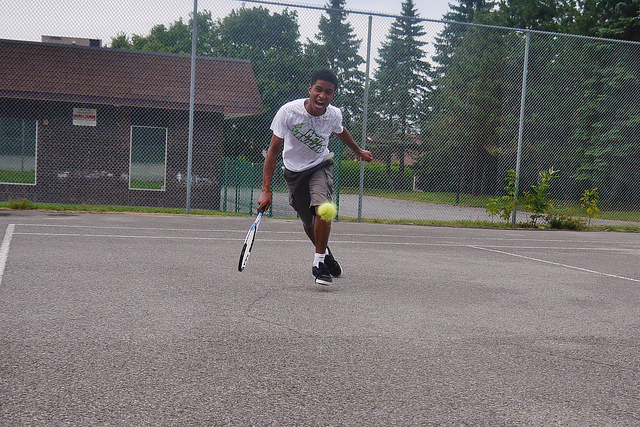
người đàn ông đang vung vợt tennis đánh bóng trên sân